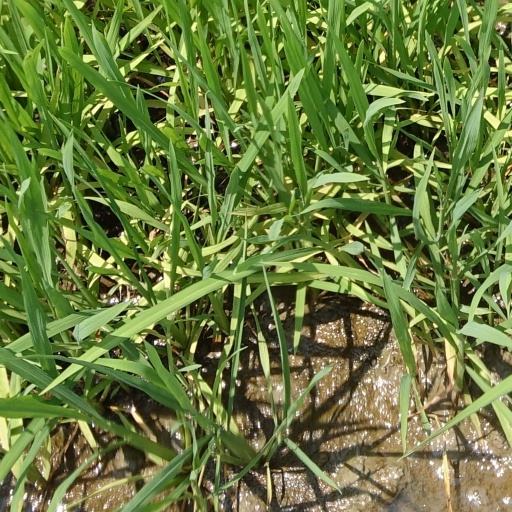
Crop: rice